Hitler's Madman

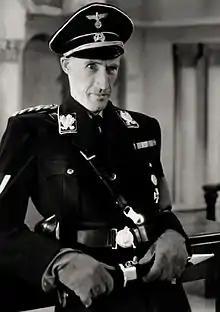
John Carradine as SS-Gruppenführer Reinhard Heydrich

The film was produced independently by Seymour Nebenzal under the auspices of the Producers Releasing Corporation, a "Poverty Row" studio, and filmed in one week in November 1942, under the title of "Hitler's Hangman". The title was changed to "Hitler's Madman" to avoid confusion with Fritz Lang's similarly themed "Hangmen Also Die!".